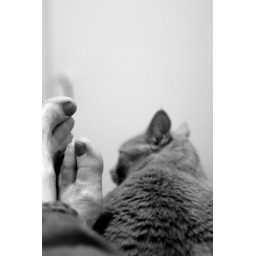
Me in bed doing the FUTAB shot with the cat and 13 things about me (whew!)